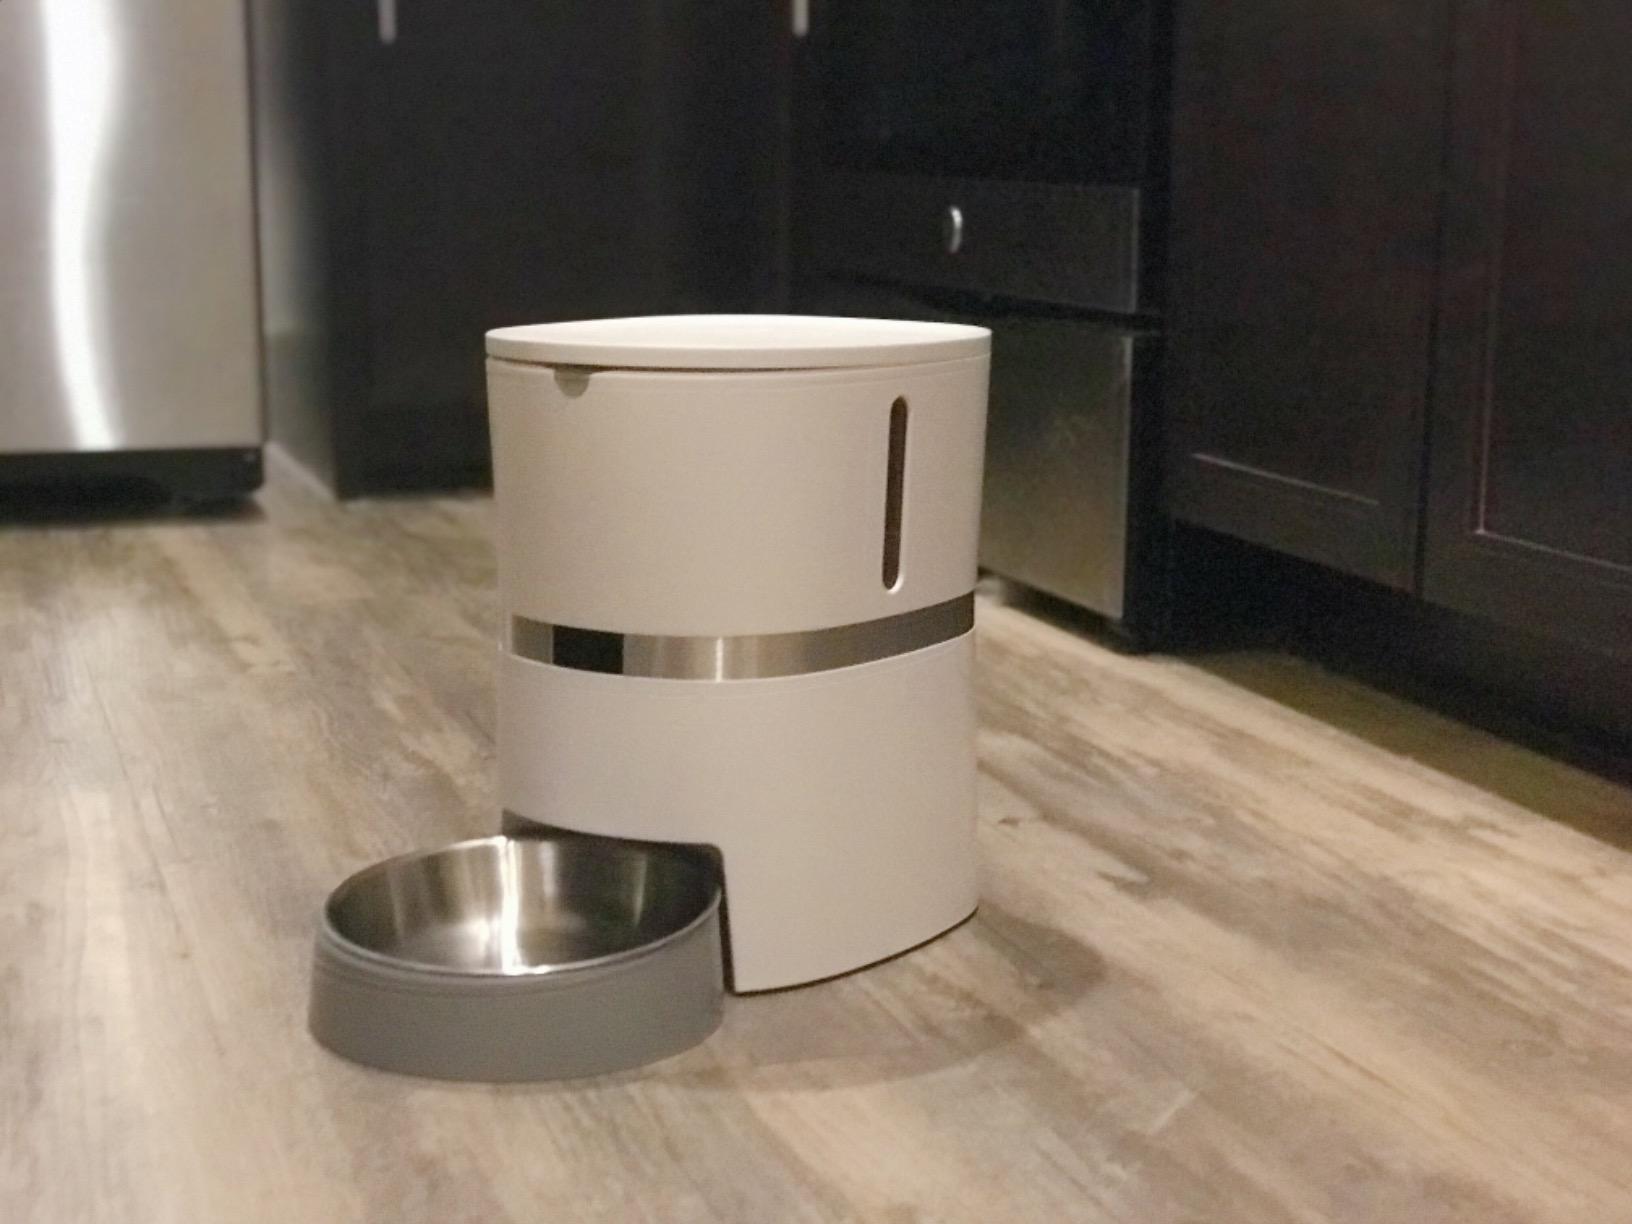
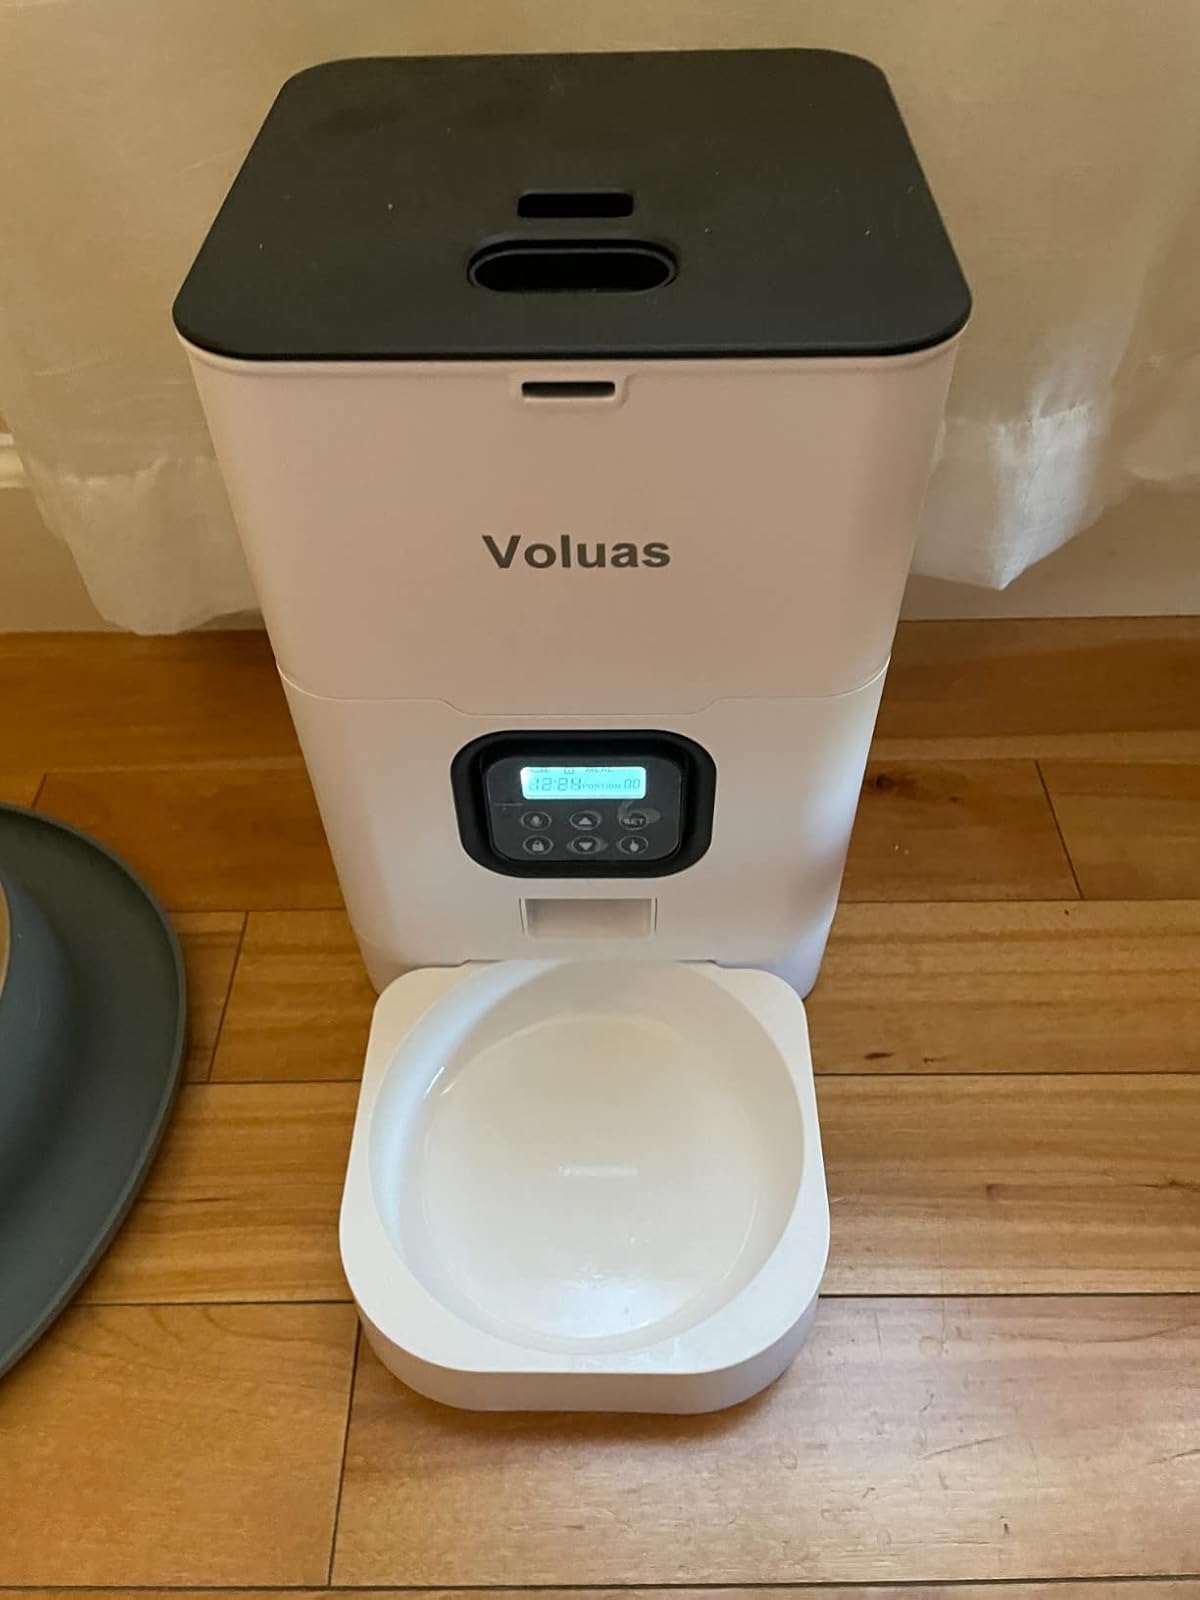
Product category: items_feeder
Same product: no